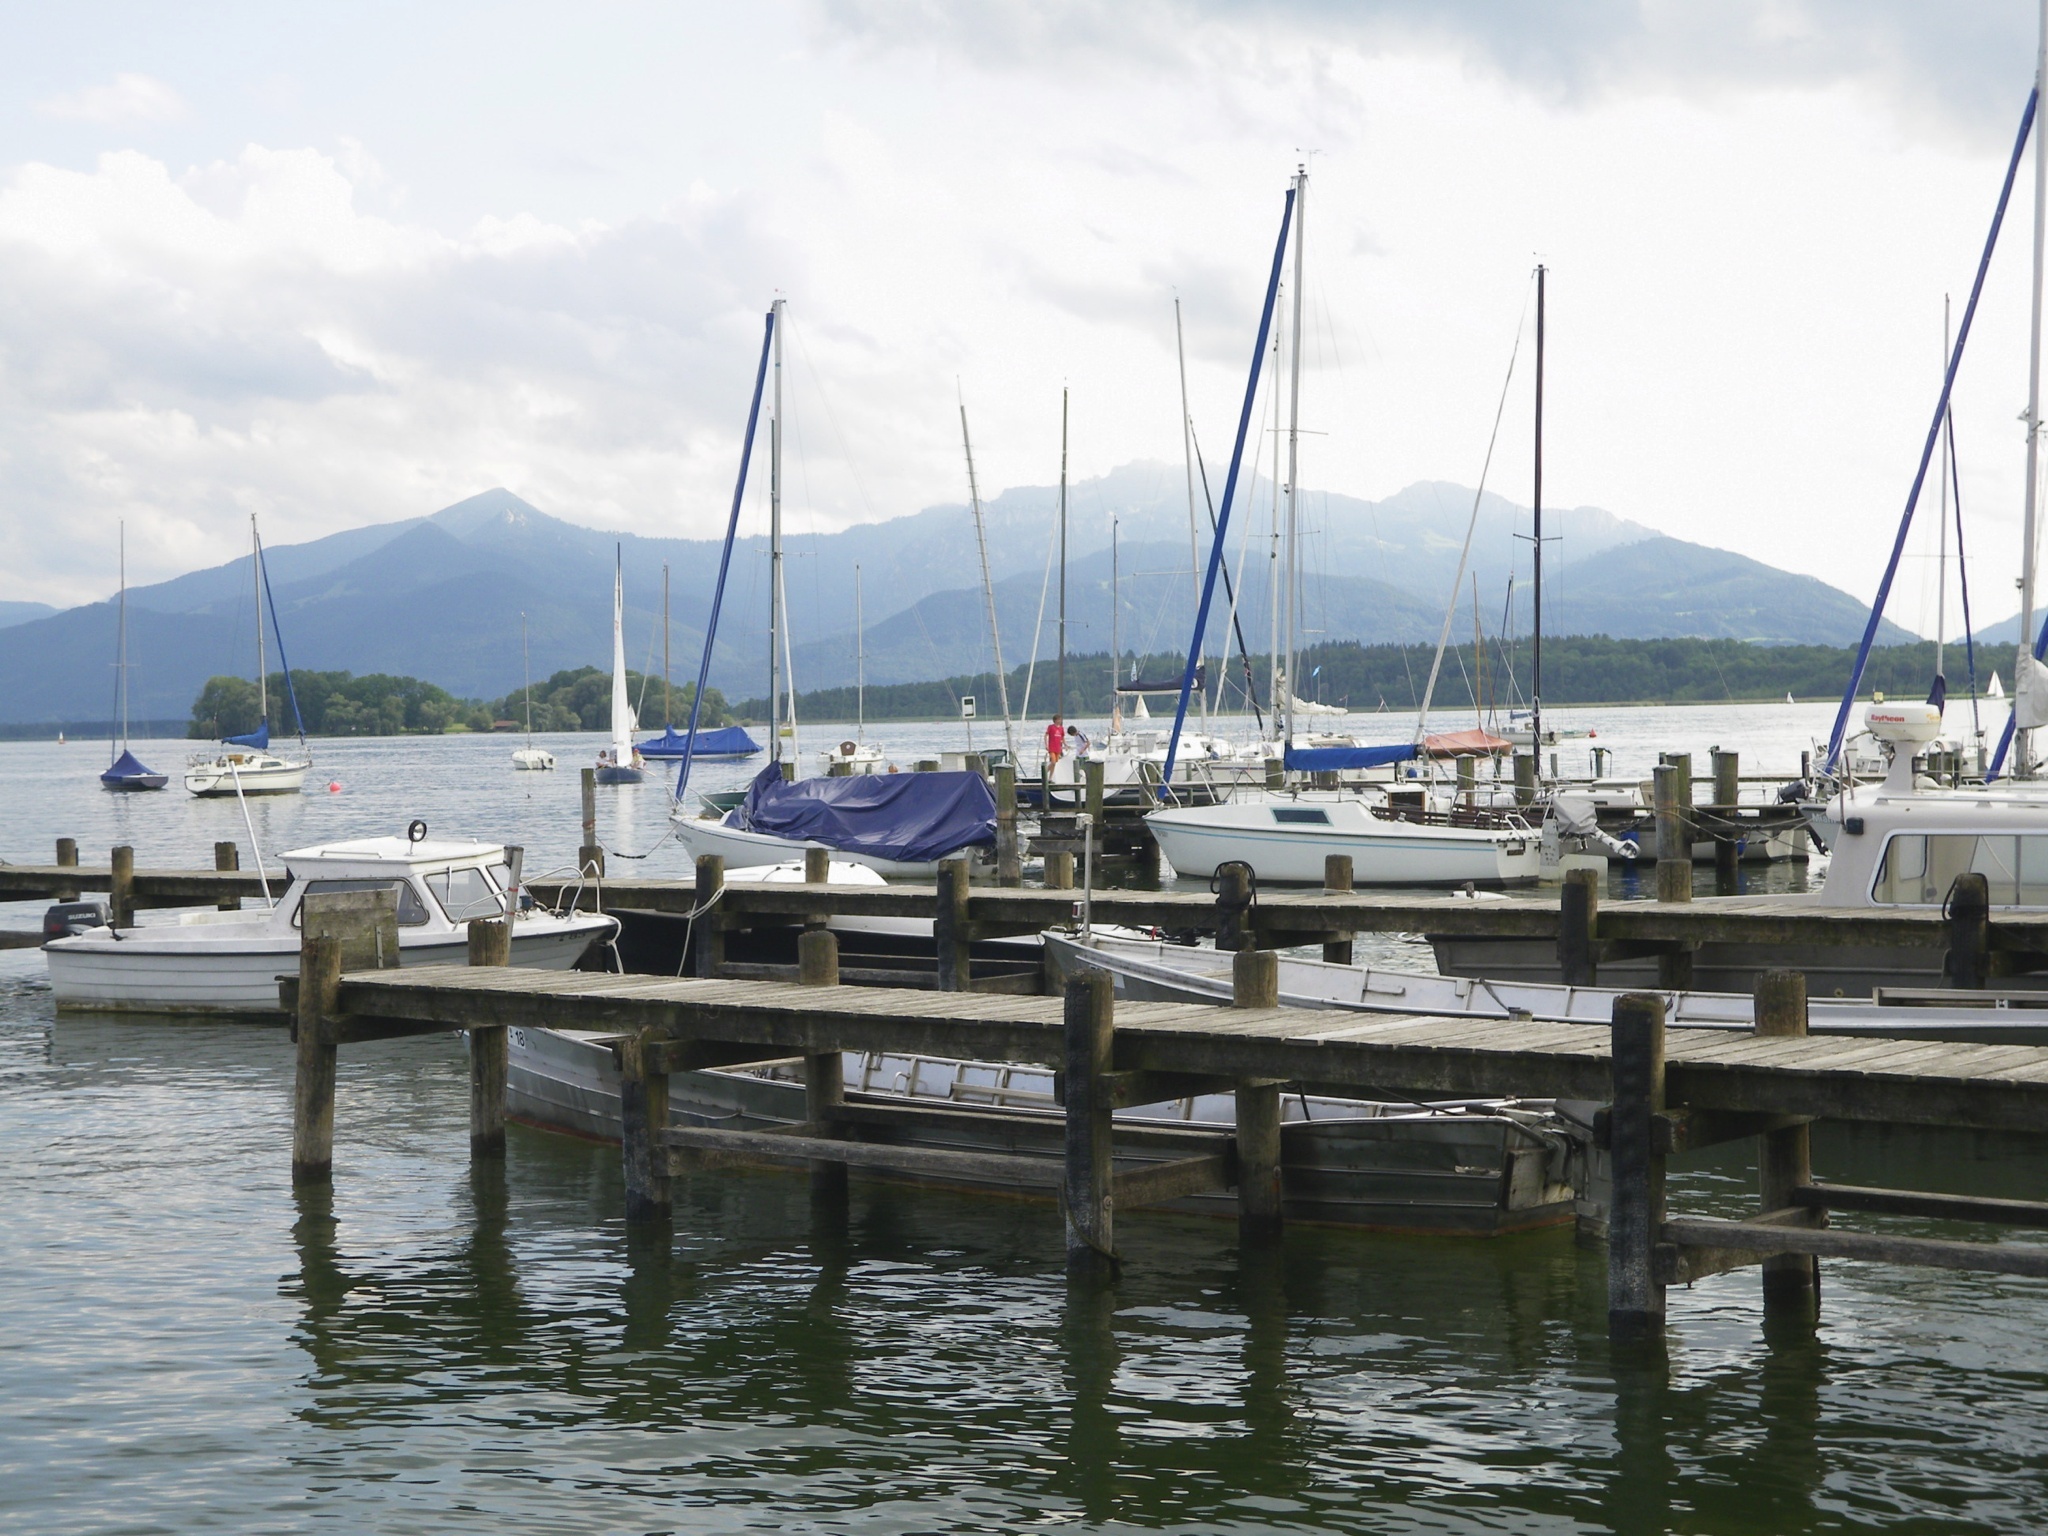
sea, dock, boat, vehicle, mast, sailing, yacht, bay, harbor, marina, port, sailboat, boating, sail, channel, sailing vessel, watercraft, chiemsee